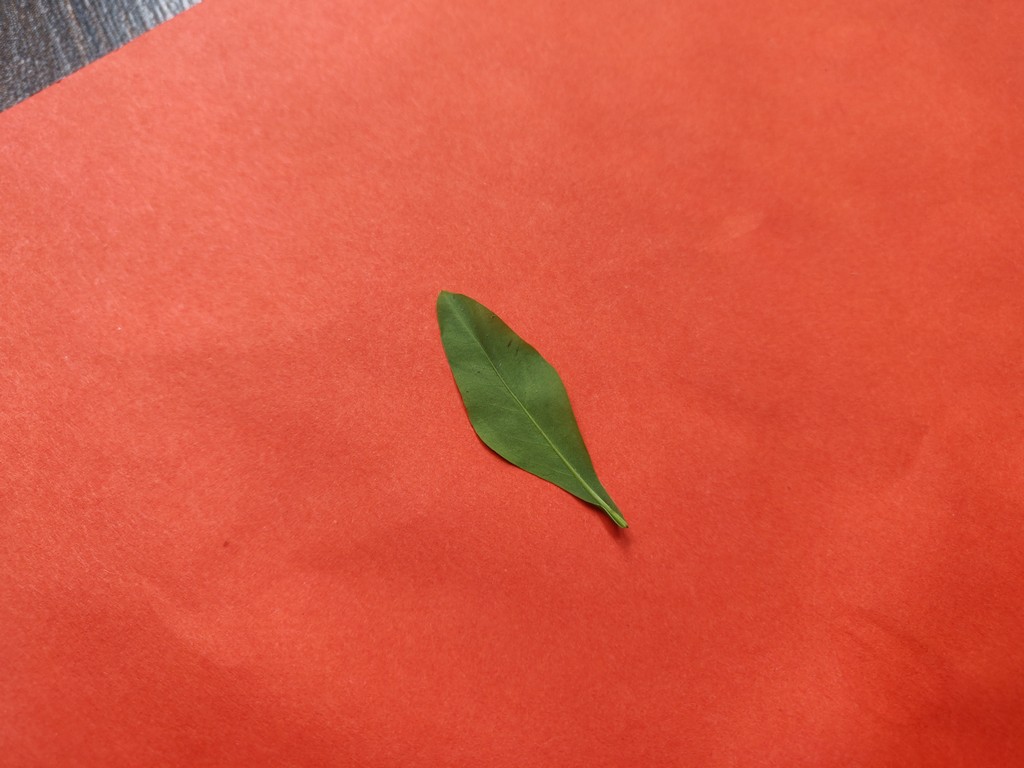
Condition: Healthy
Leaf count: single
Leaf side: back